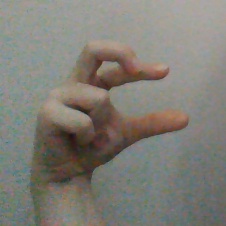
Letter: thal